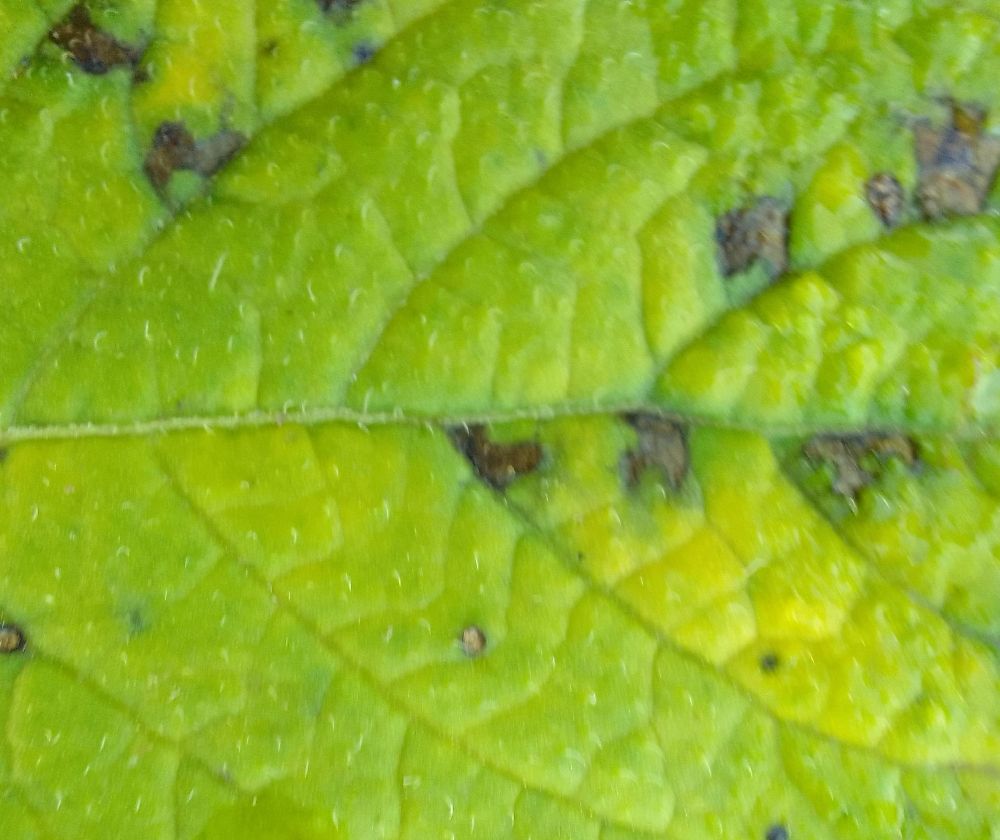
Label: Early blight